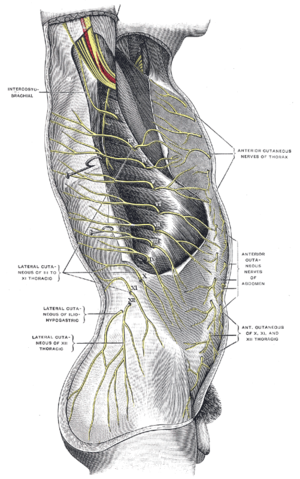
Un nerf intercostal est un nerf cheminant dans un espace intercostal, entre deux côtes sus- et sous-jacentes. Il existe autant de nerfs intercostaux que d'espaces intercostaux, soit onze paires au total. Ils innervent la majeure partie de la paroi thoracique et abdominale. Les nerfs intercostaux sont issus des branches ventrales des onze premiers nerfs spinaux thoraciques. Ils en constituent la principale branche, en dehors de la première paire, dont la branche principale constitue une part des plexus brachiaux.
Le nerf subcostal est un nerf issu de la branche ventrale du douzième nerf spinal thoracique. Il chemine sous la douzième côte dans la paroi abdominale, et il innerve une partie de cette paroi.